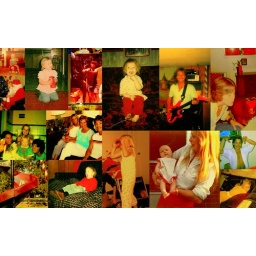
Collage of family, wanted photos with red and green in them.